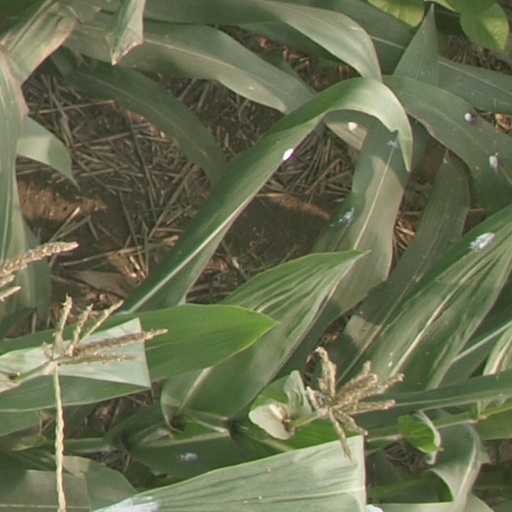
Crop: maize; corn